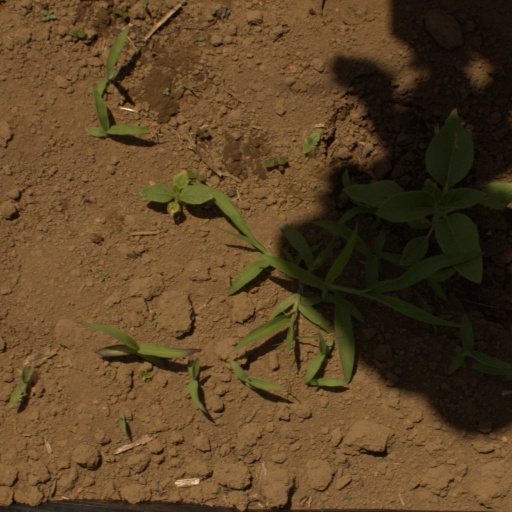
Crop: Jerusalem artichoke